Midland Railway

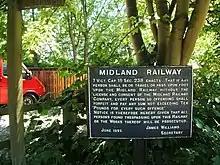
MR sign at Rowsley Station, now on heritage line Peak Rail

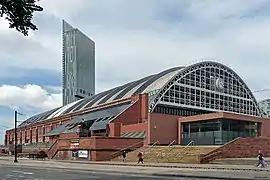
The Grade II* listed Manchester Central train shed, a northern terminus of the Midland Railway.

From the 1820s proposals for lines from London and the East Midlands had been proposed, and they had considered using the Cromford and High Peak Railway to reach Manchester (See Derby station).